List of tallest buildings in China

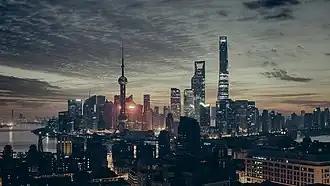
Shanghai skyline, which features a supertall cluster and the megatall Shanghai Tower

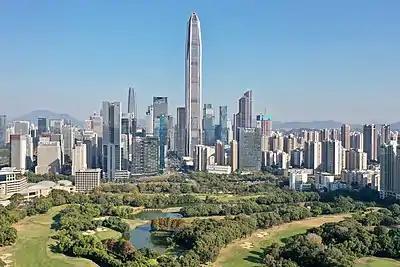
Shenzhen skyline, with the Ping An International Finance Centre

China has the largest number of skyscrapers in the world, surpassing that of the top eleven largest, the United States (870+), United Arab Emirates (310+), South Korea (270+), Japan (270+), Malaysia (260+), Australia (140+), Indonesia (130+), Canada (130+), Philippines (120+) and Thailand (120+) combined. As of 2023, China has more than 3,000 buildings above , of which 106 are supertall ( and above).